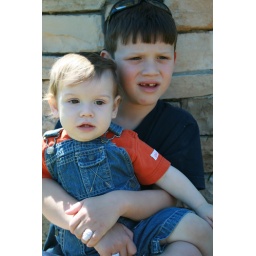
My 2 boys watching the fedx truck go by